Forest Park (Springfield, Massachusetts)

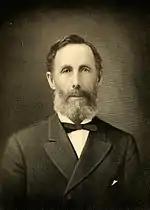
Everett Hosmer Barney

In 1890 Barney built an elaborate, turreted -story Victorian mansion on a hill at the west end of his estate, which featured a spectacular view of the Connecticut River and Metro Center Springfield. The mansion's elaborate carriage house still stands, today serving as a restaurant and banquet hall in Forest Park.